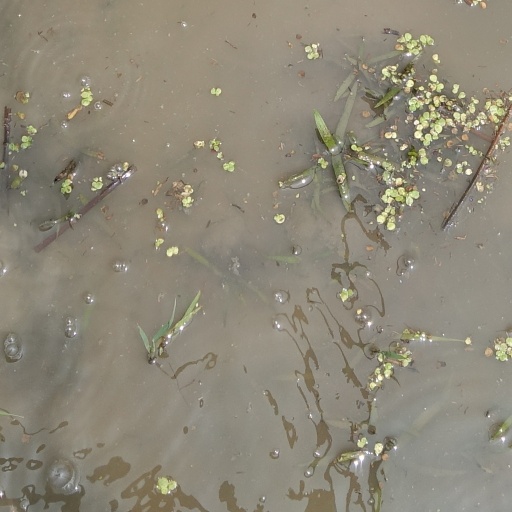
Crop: rice